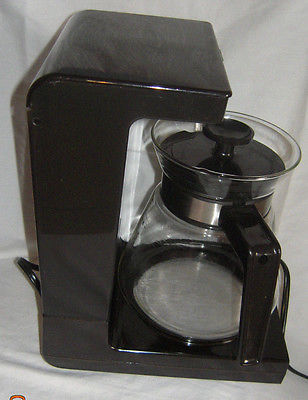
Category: coffee maker